Botanical expeditions

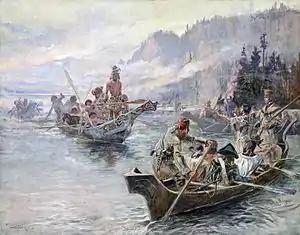
Painting of Lewis and Clark navigating the lkower Columbia River by canoe in 1905

Botanical expeditions (sometimes called "Plant hunting") are scientific voyages designed to explore the flora of a particular region, either as a specific design or part of a larger expedition. A naturalist or botanist would be responsible for identification, description and collection of specimens. In some cases the plants might be collected by the person in the field, but described and named by a government sponsored scientist at a botanical garden or university. For example, species collected on the Lewis and Clark Expedition were described and named by Frederick Traugott Pursh.